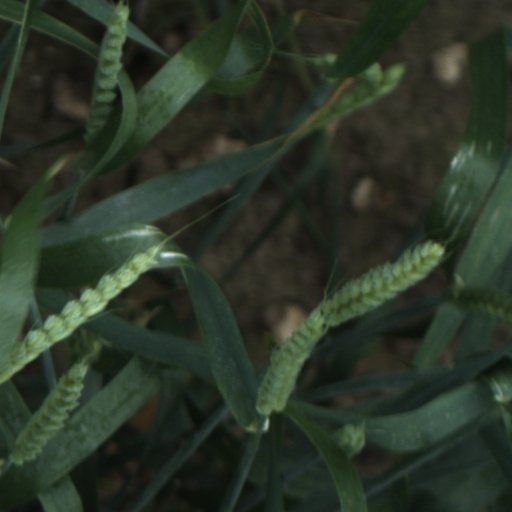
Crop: wheat